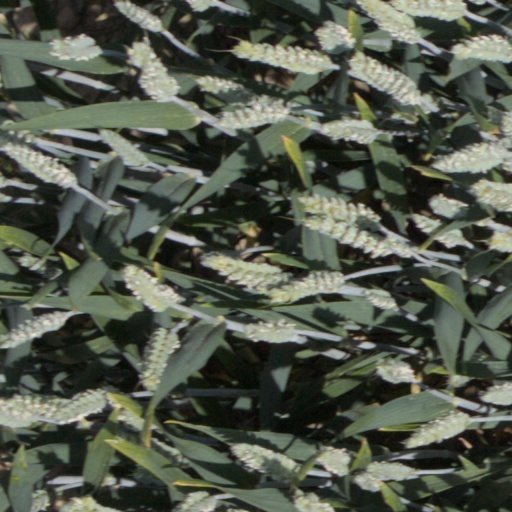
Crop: wheat